I Do (Lost)

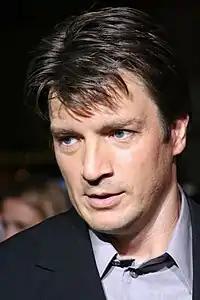
Nathan Fillion played Kevin Callis.

Show runners Damon Lindelof and Carlton Cuse wrote "I Do" as a "mini-season finale", as it was the last episode before mid-season hiatus, and would end in a cliffhanger. It also served as a climax and beginning of a closure of Jack, Kate, and Sawyer's captivity on Hydra Island, with the writers saying that afterwards there would be a return to the beach and the six-episode block would be "more palatable" and make more sense, comparing them to the first seven episodes of season 2 where the tail section survivors are introduced. Executive producer Bryan Burk also said the pre-hiatus episodes were "our season 2.5. Like, this is kind of like wrapping up a lot of where we were last year", considering season three would really begin in the seventh episode.